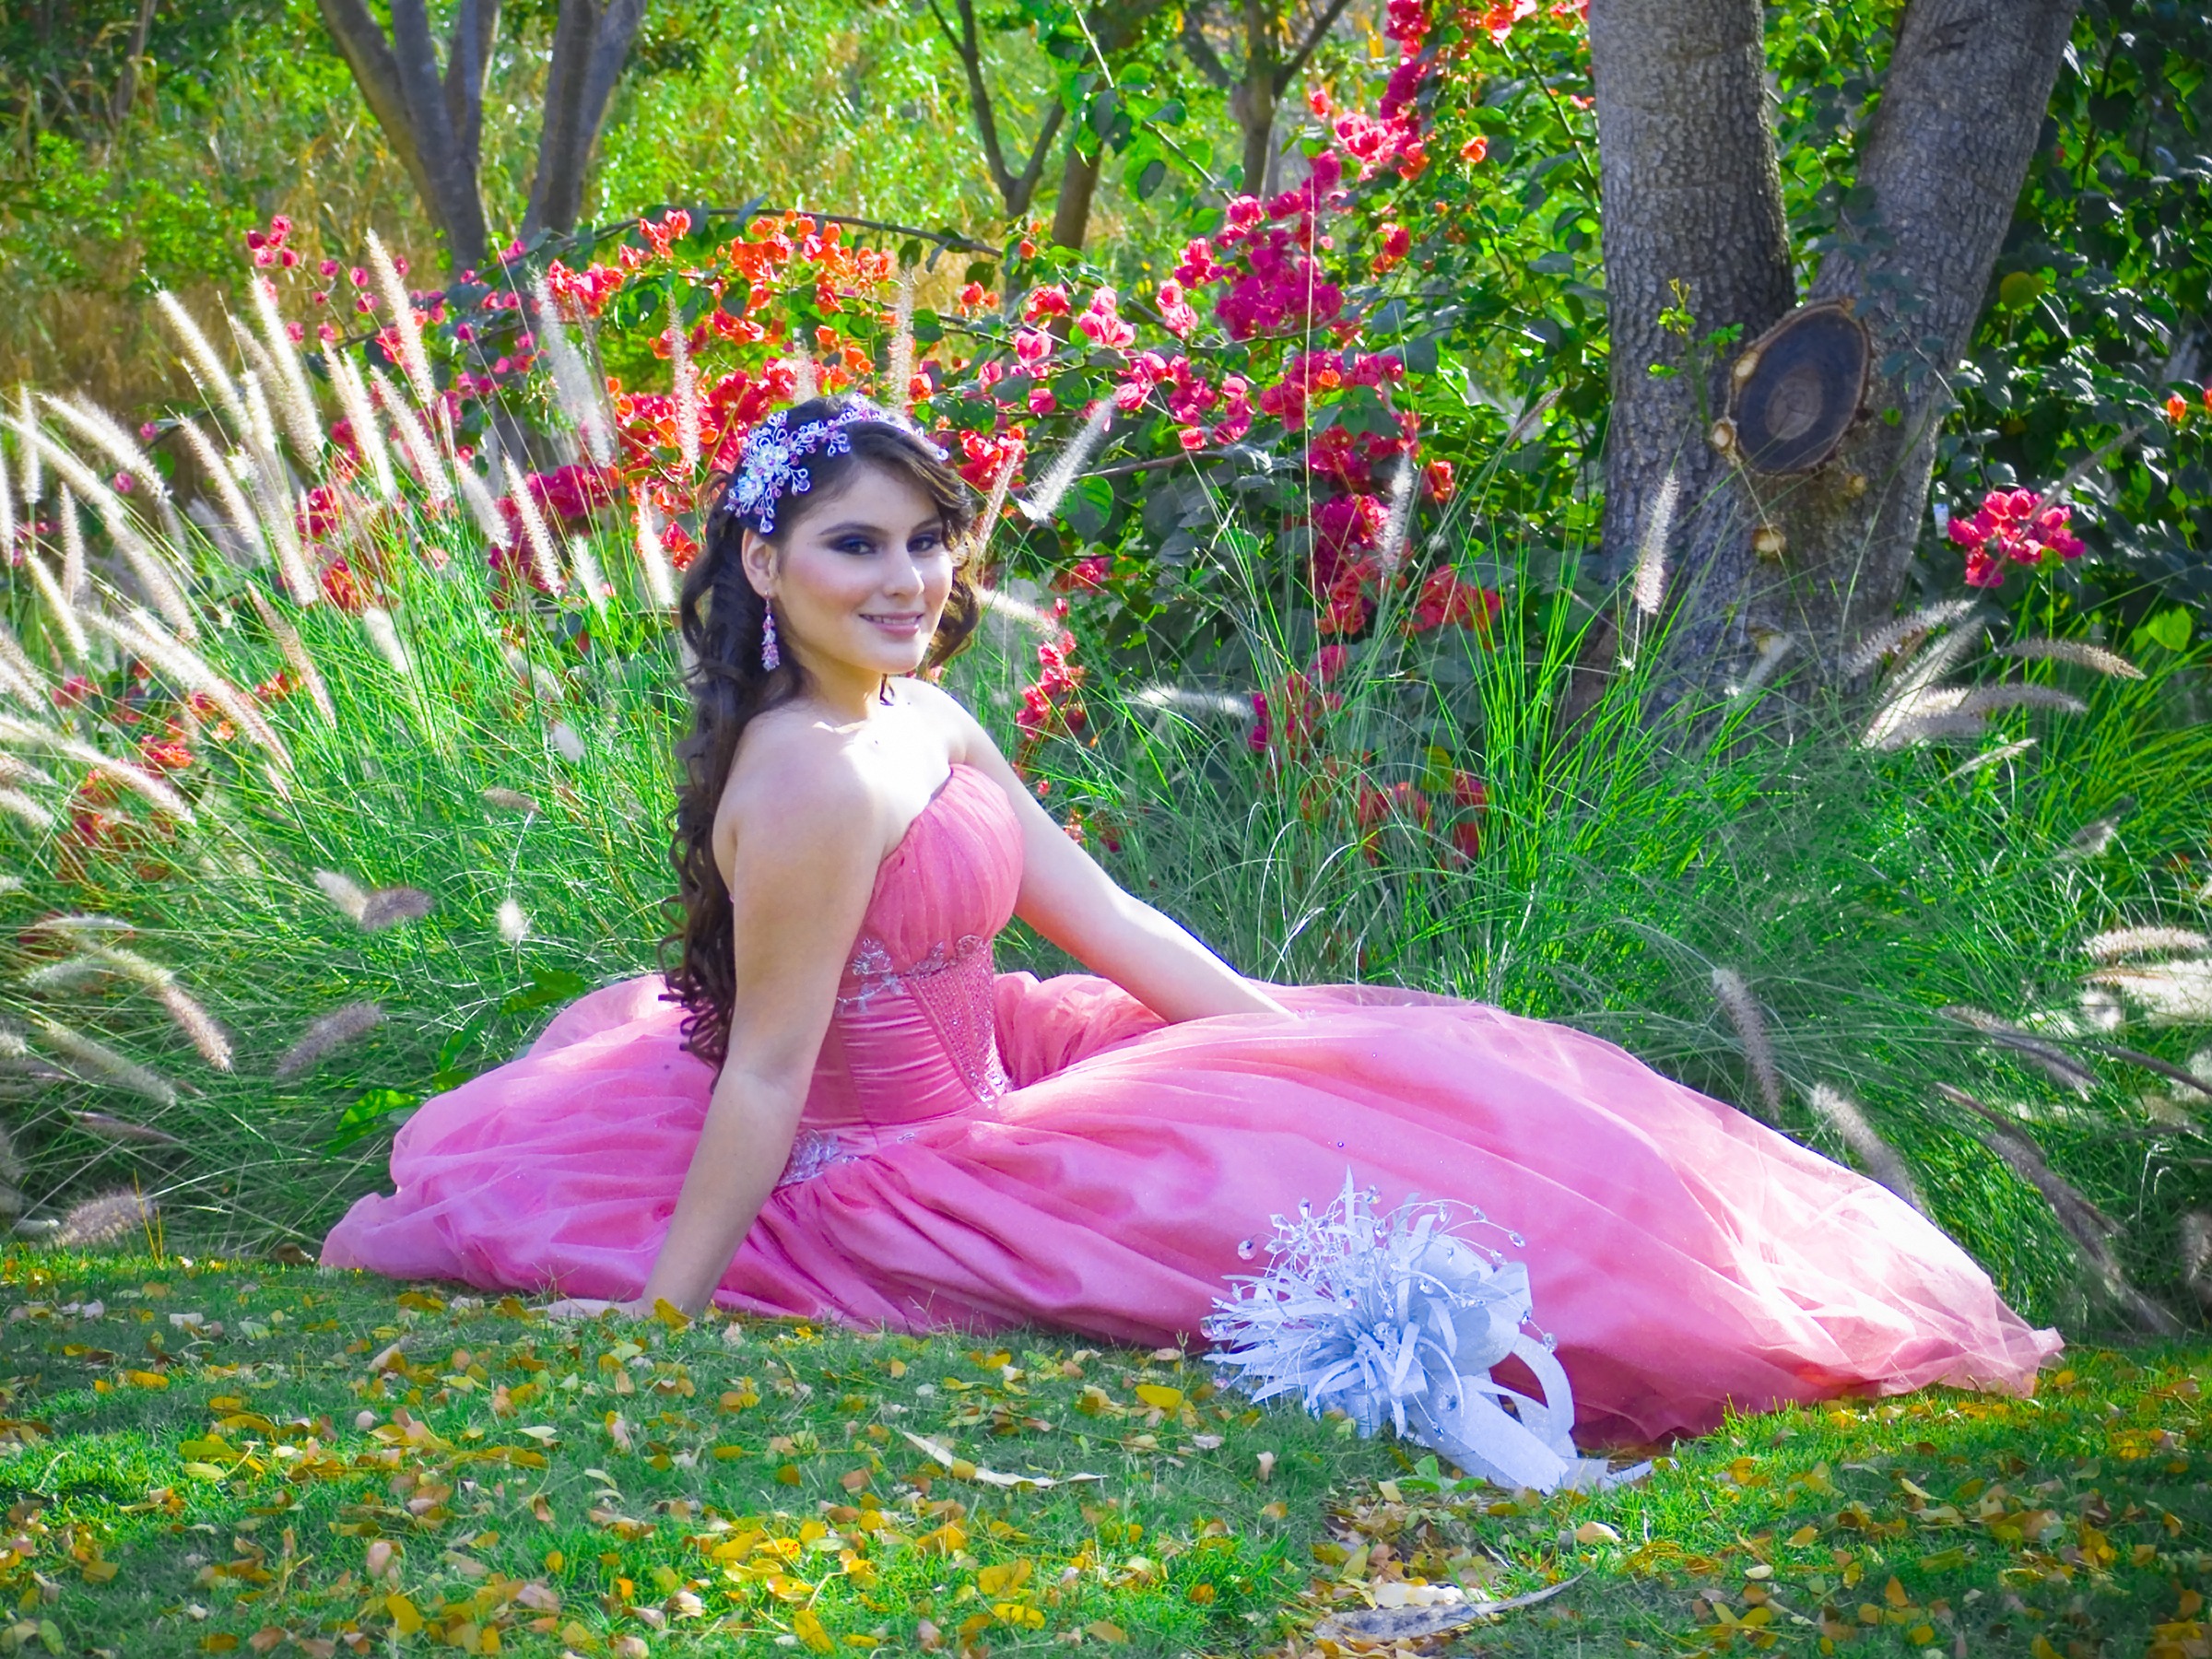
grass, lawn, meadow, flower, spring, jungle, autumn, park, garden, flora, dress, women, rosa, beautiful, pretty, fairy, photo shoot